Planetary system

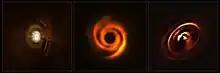
Protoplanetary discs observed with the Very Large Telescope.

As stars evolve and turn into red giants, asymptotic giant branch stars, and planetary nebulae they engulf the inner planets, evaporating or partially evaporating them depending on how massive they are. As the star loses mass, planets that are not engulfed move further out from the star.